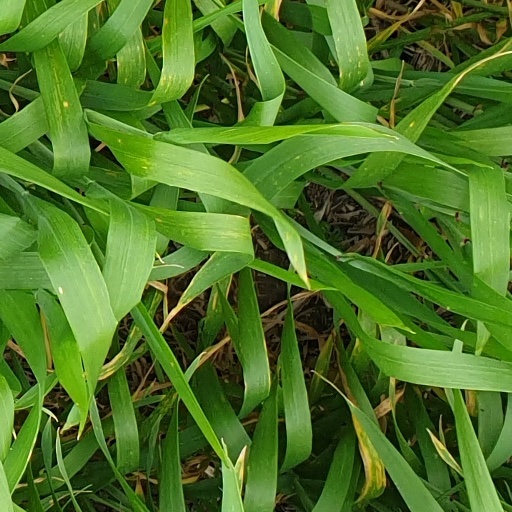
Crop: wheat